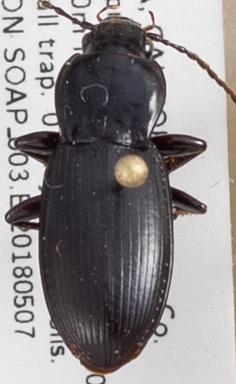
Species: Pterostichus ordinarius
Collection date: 2018-05-07
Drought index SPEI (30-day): -0.176
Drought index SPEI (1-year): -0.288
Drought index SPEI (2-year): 0.8